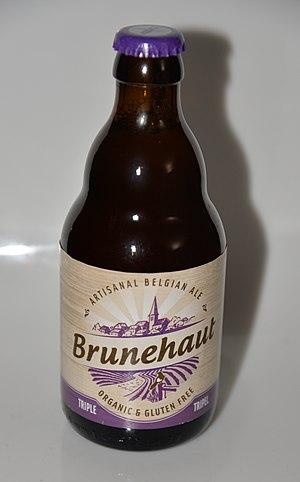
La bière belge triple de marque Brunehaut.
La brasserie Brunehaut est située à Rongy, village de la commune de Brunehaut en Belgique.